Trub

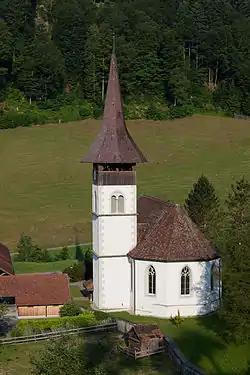
Swiss Reformed church in Trub

From the , 1,322 or 87.8% belonged to the Swiss Reformed Church, while 44 or 2.9% were Roman Catholic. Of the rest of the population, there were 4 members of an Orthodox church (or about 0.27% of the population), and there were 34 individuals (or about 2.26% of the population) who belonged to another Christian church. There were 7 (or about 0.46% of the population) who were Muslim. There was 1 person who was Buddhist and 1 person who was Hindu. 29 (or about 1.93% of the population) belonged to no church, are agnostic or atheist, and 64 individuals (or about 4.25% of the population) did not answer the question.